Evangeline (comics)

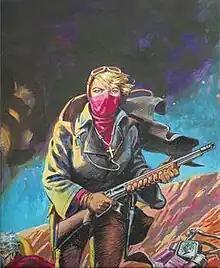
"Guns of Mars", cover by Judith Hunt and Ricardo Villagran.

Evangeline is a 1980s comic book co-created and written initially by then-husband and wife team Chuck Dixon and Judith Hunt, with pencils by Hunt and inks by Ricardo Villagran. Letters were by cartoonist and letterer Ed King of the "Star Wars" comic strip.